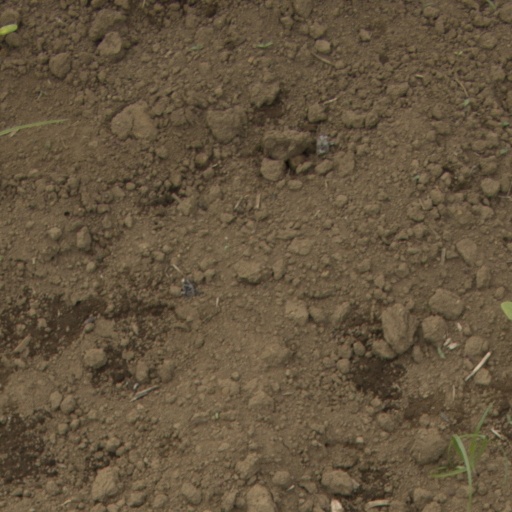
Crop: Jerusalem artichoke